New York wine

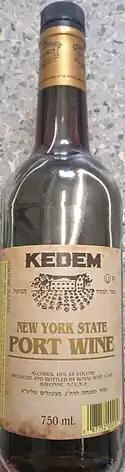
Kosher New York Port wine (bottled in New Jersey)

The state of New York's wine production began in the 17th century with Dutch and Huguenot plantings in the Hudson Valley region. Commercial production did not begin until the 19th century. New York is home to the first bonded winery in the United States of America, Pleasant Valley Wine Company, located in Hammondsport. It is also home to America's oldest continuously operating winery, Brotherhood Winery in the Hudson Valley, which has been making wine for almost 175 years.